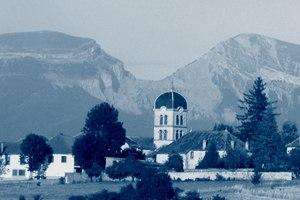
Le Monestier-du-Percy est une commune française située dans le département de l'Isère en région Auvergne-Rhône-Alpes.